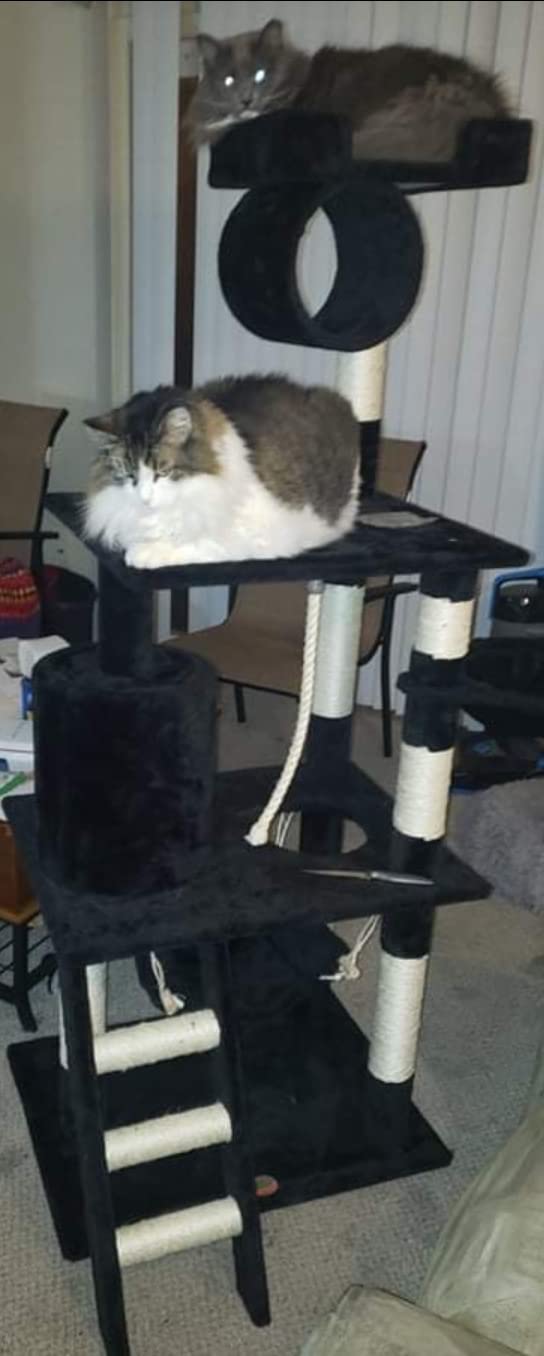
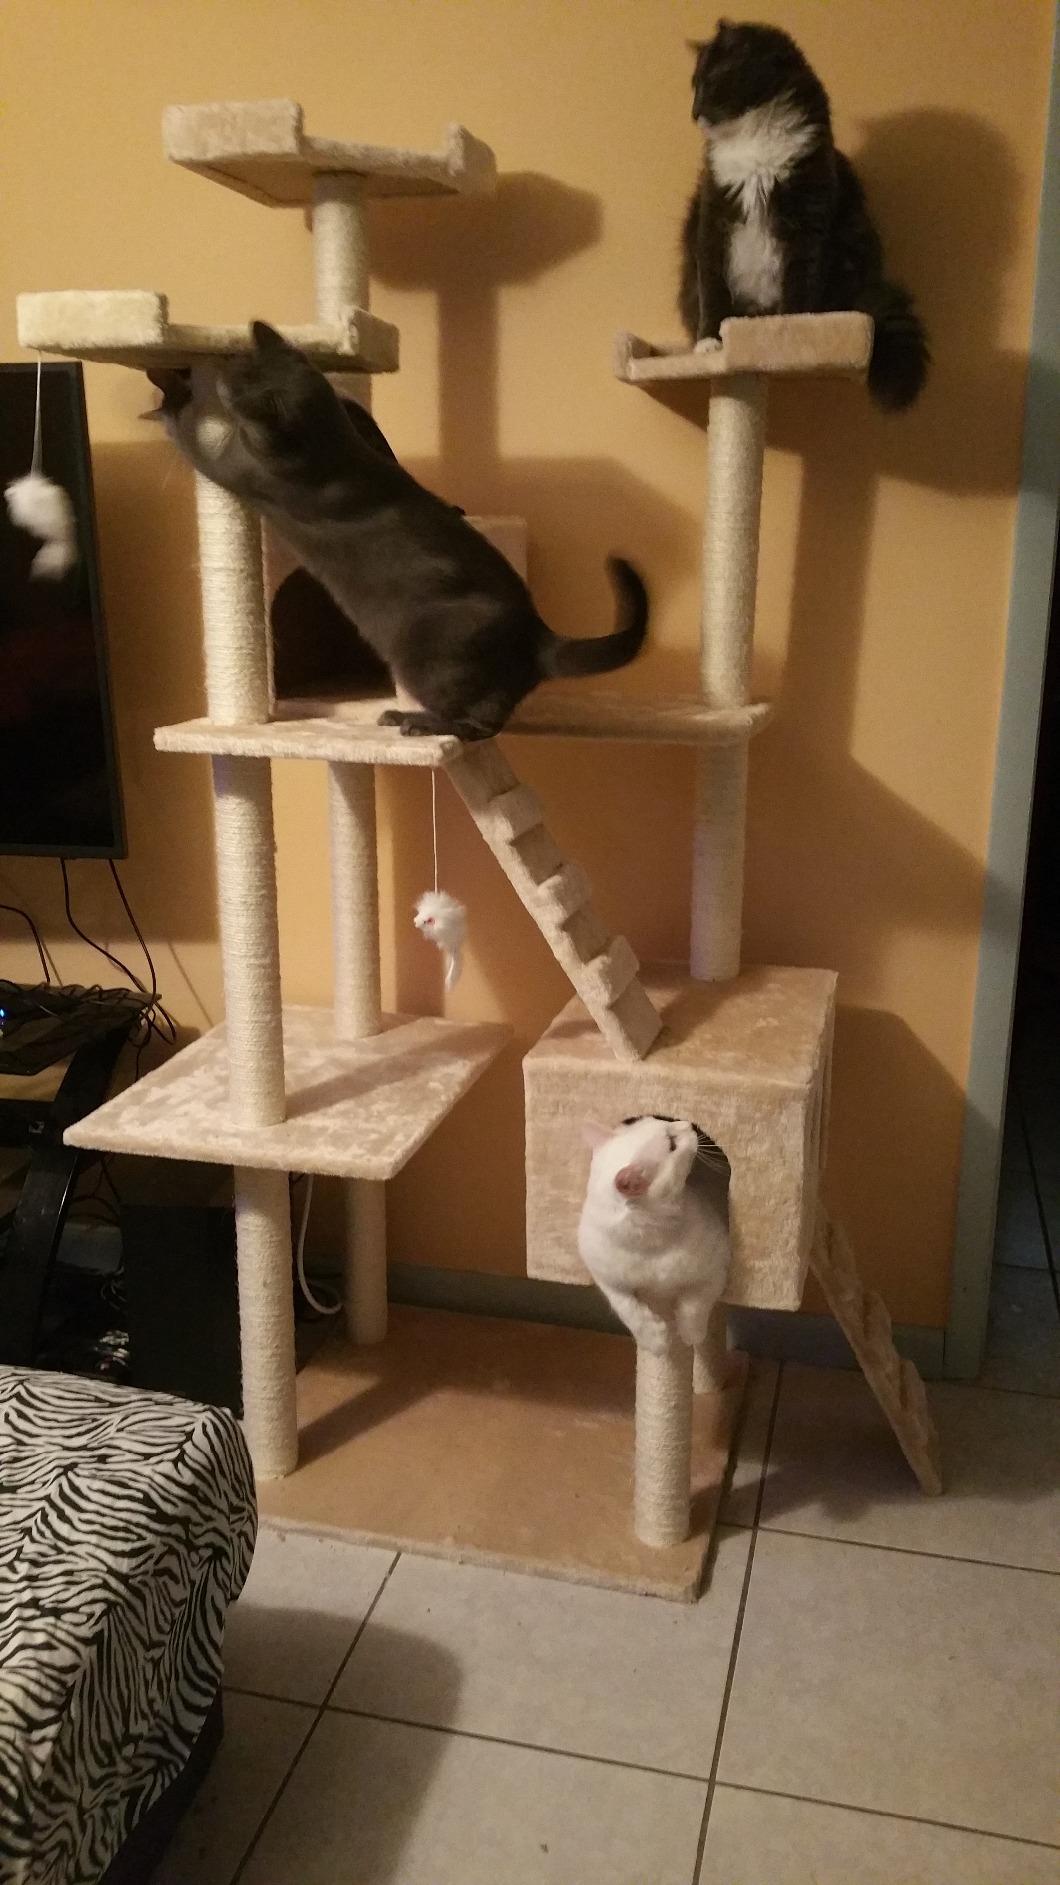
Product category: items_cat tree
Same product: no